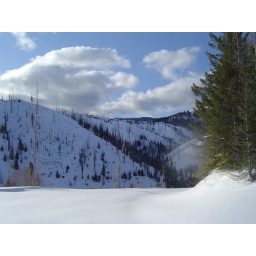
on top of a mountain (White Bird Hill), in the clouds